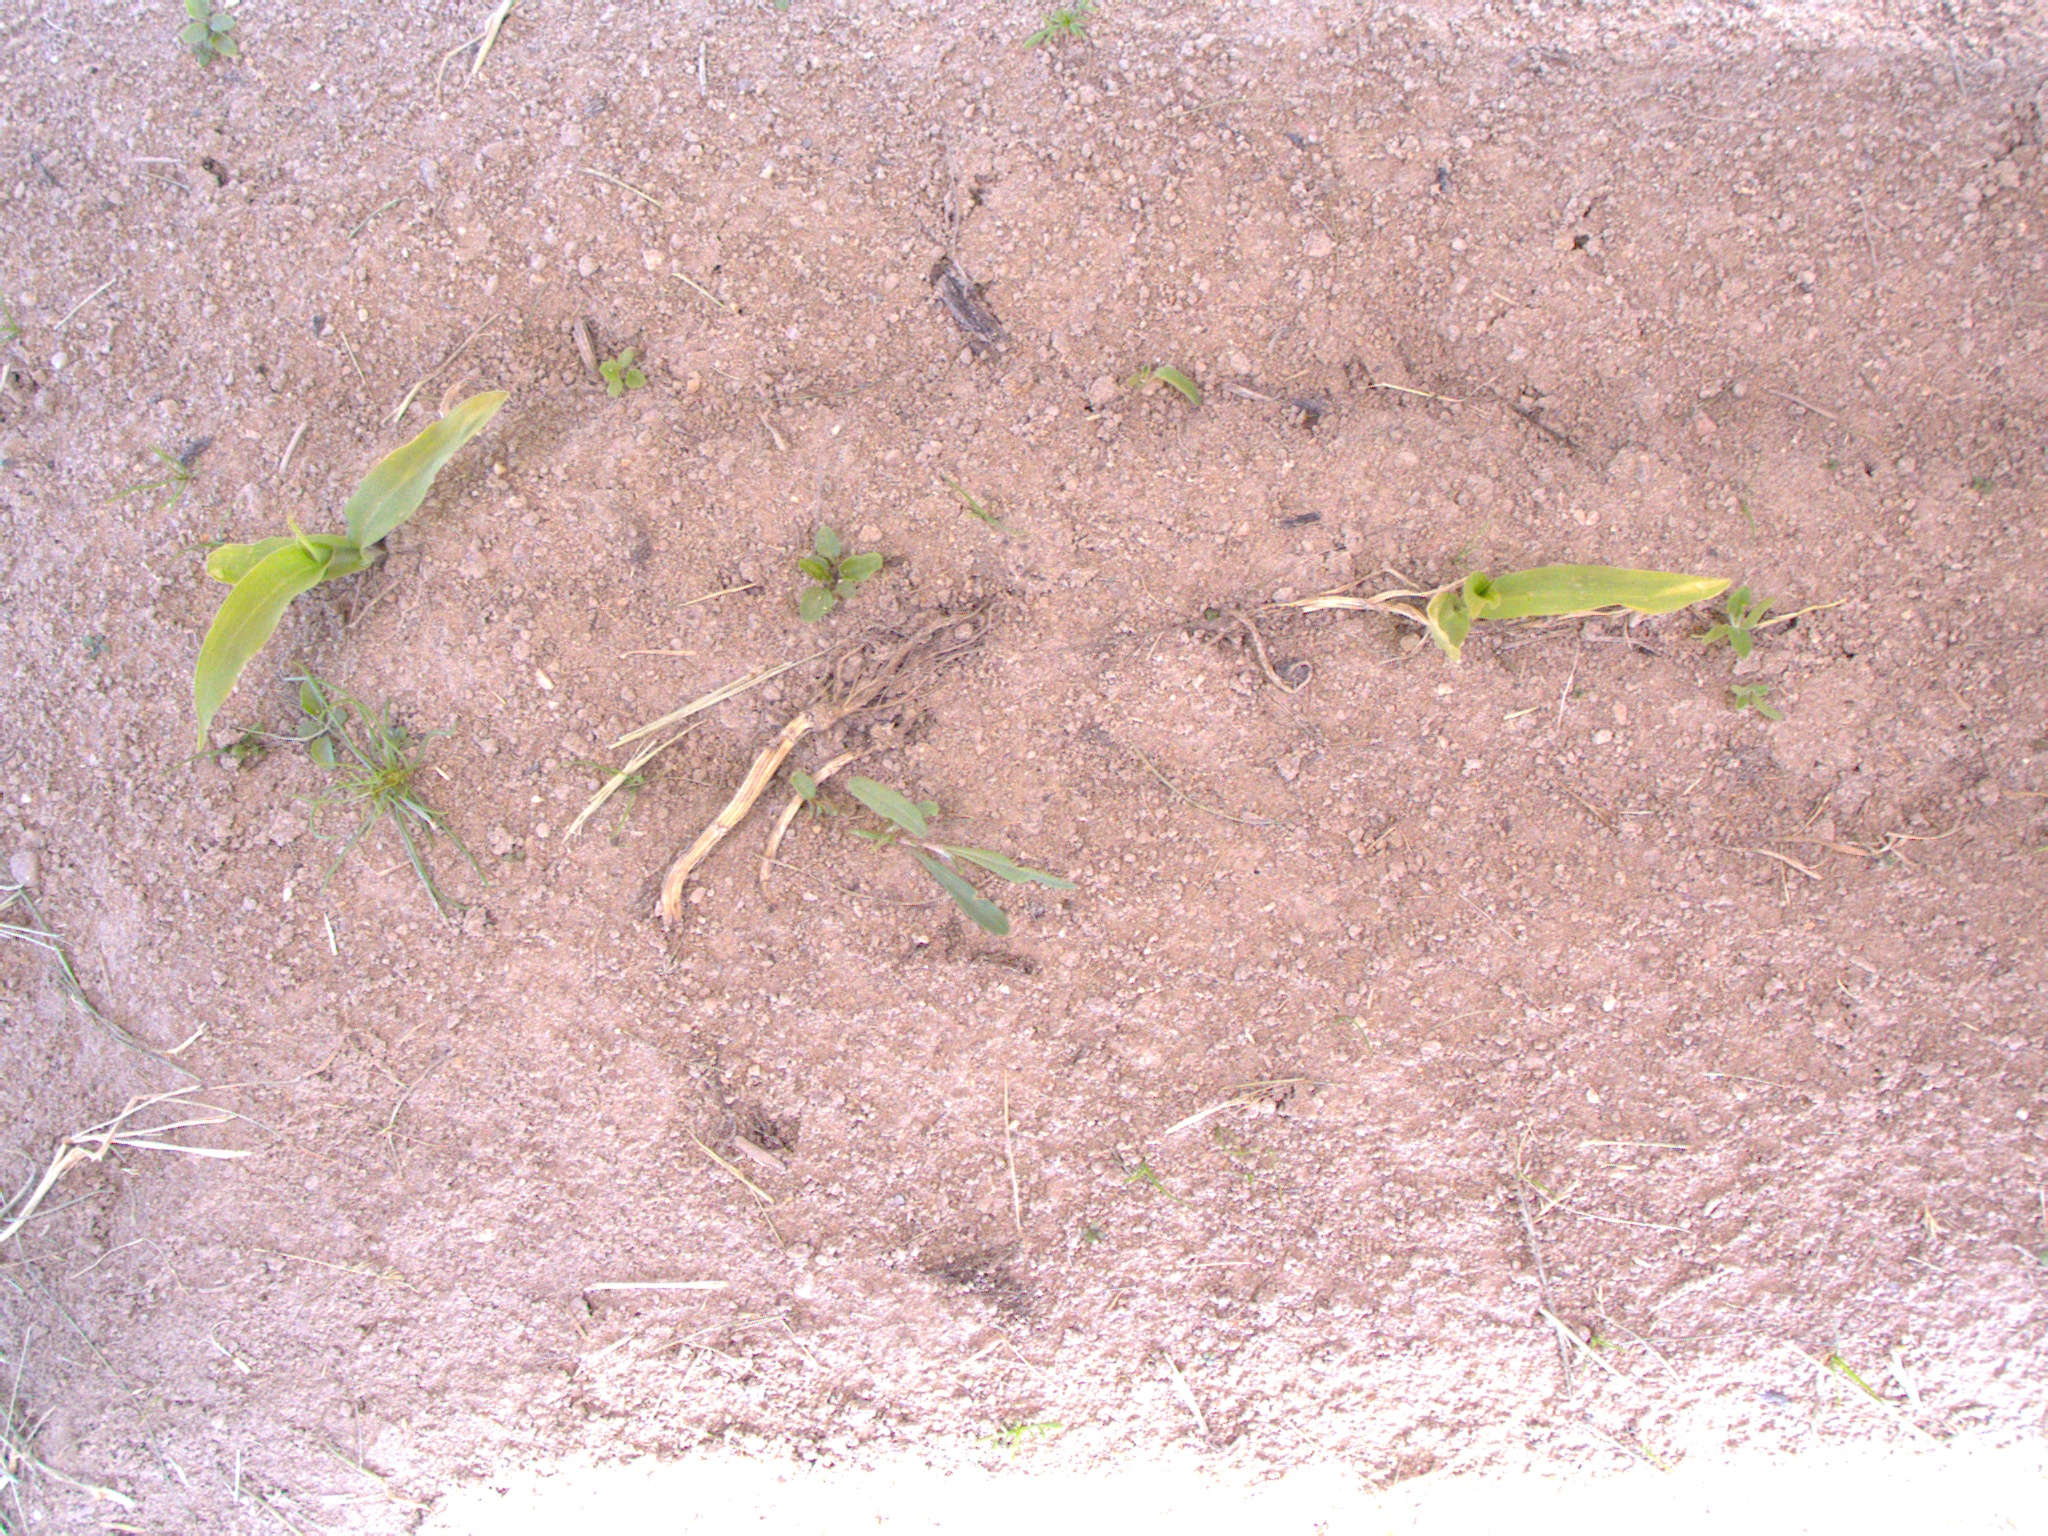
Crop: maize
Objects: maize, maize, stem_maize, stem_maize